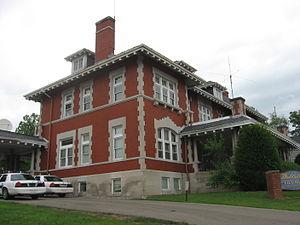
Wellston est une ville du comté de Jackson, dans l’Ohio, aux États-Unis.